Hole

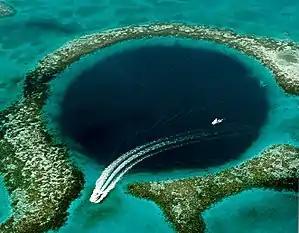
The Great Blue Hole near Ambergris Caye, Belize, is an underwater sinkhole.

Animal bodies tend to contain specialized holes which serve various biological functions, such as the intake of oxygen or food, the excretion of waste, and the intake or expulsion of other fluids for reproductive purposes. In some simple animals, a single hole serves all of these purposes. The formation of holes is a significant event in the development of an animal: